History of citizenship

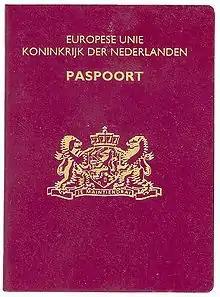
A Dutch passport. In modern times, passports are often used as proof of citizenship.

After 1750, states such as Britain and France invested in massive armies and navies which were so expensive to maintain that the option of hiring mercenary soldiers became less attractive. Rulers found troops within the public, and taxed the public to pay for these troops, but one account suggested that the military buildup had a side-effect of undermining the military's autonomous political power. Another view corroborates the idea that military conscription spurred development of a broader role for citizens.